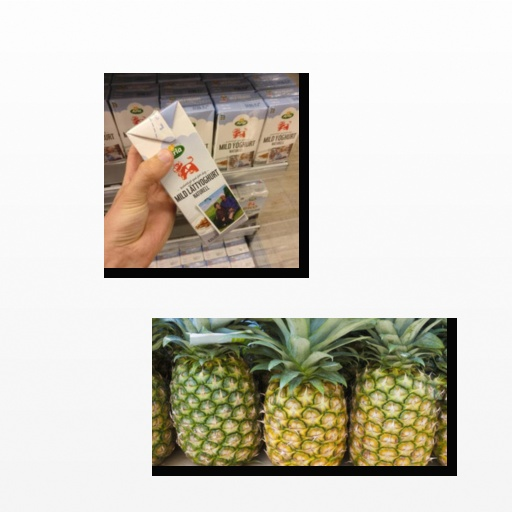
Food items: natural_low_fat_yogurt, pineapple